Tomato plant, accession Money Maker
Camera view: tilt-top (135 deg); turntable rotation: 210 degrees
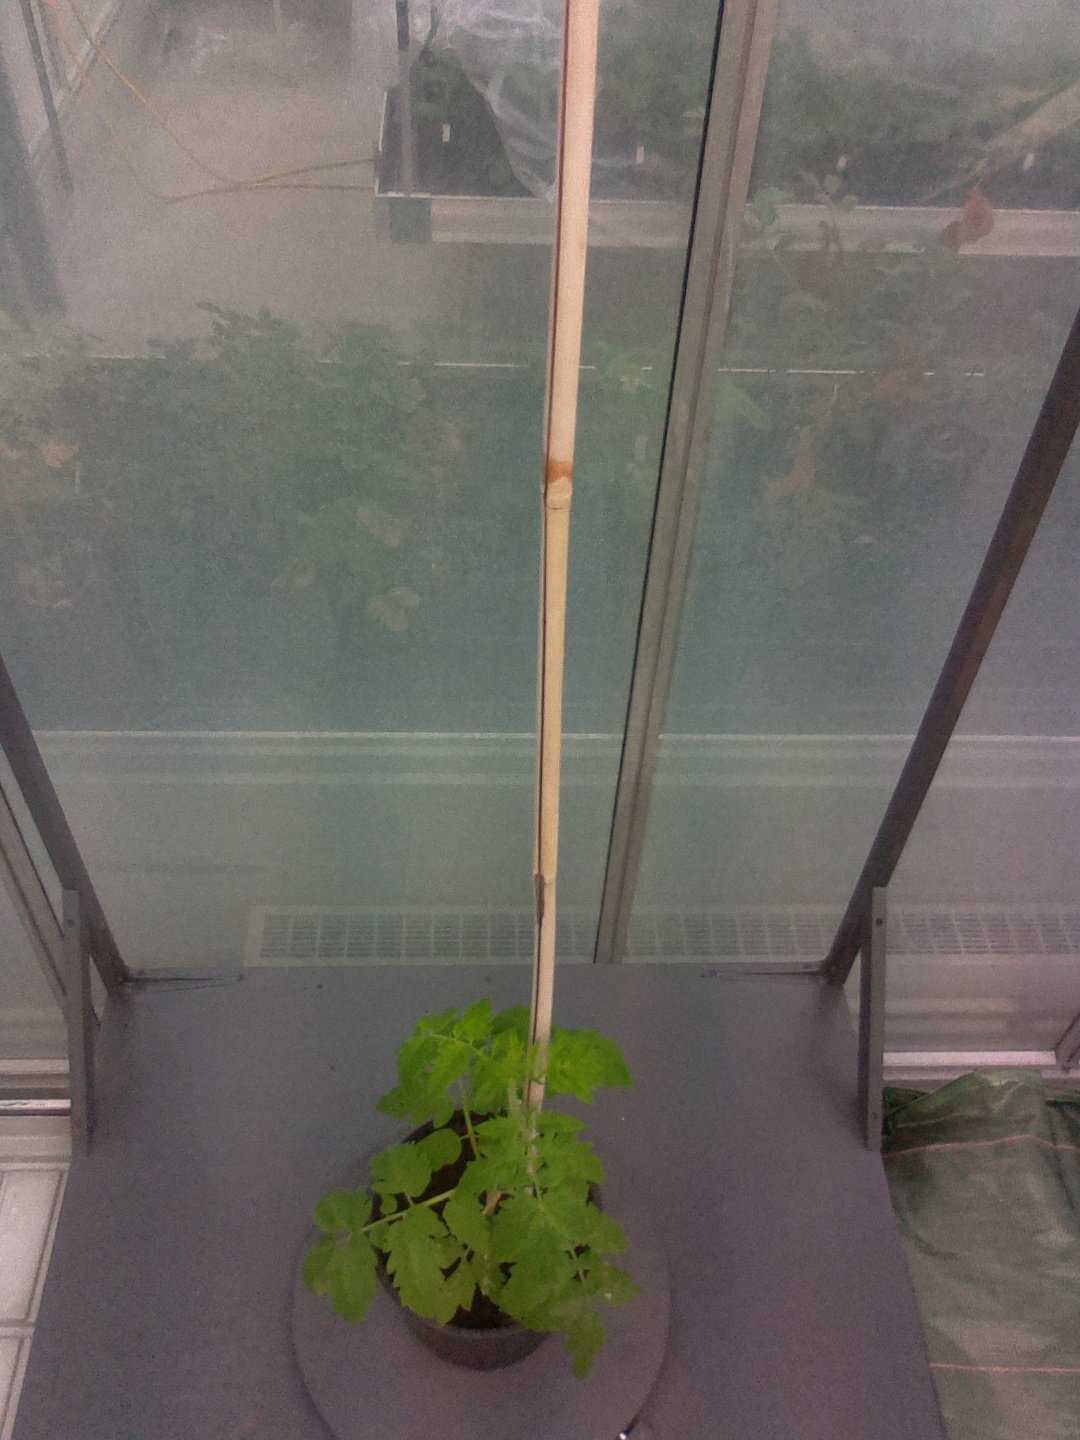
BBCH growth stage 13: 6 of true leaves visible